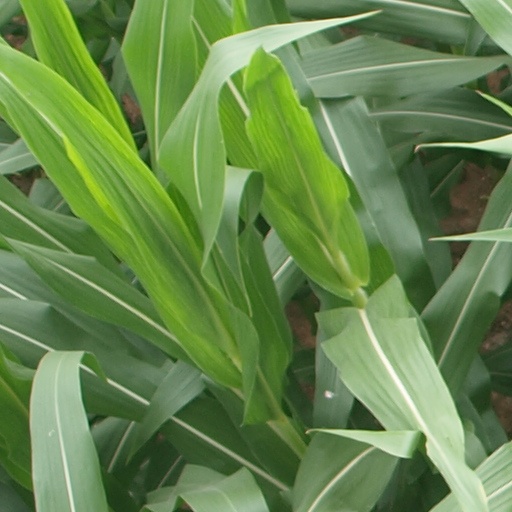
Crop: maize; corn